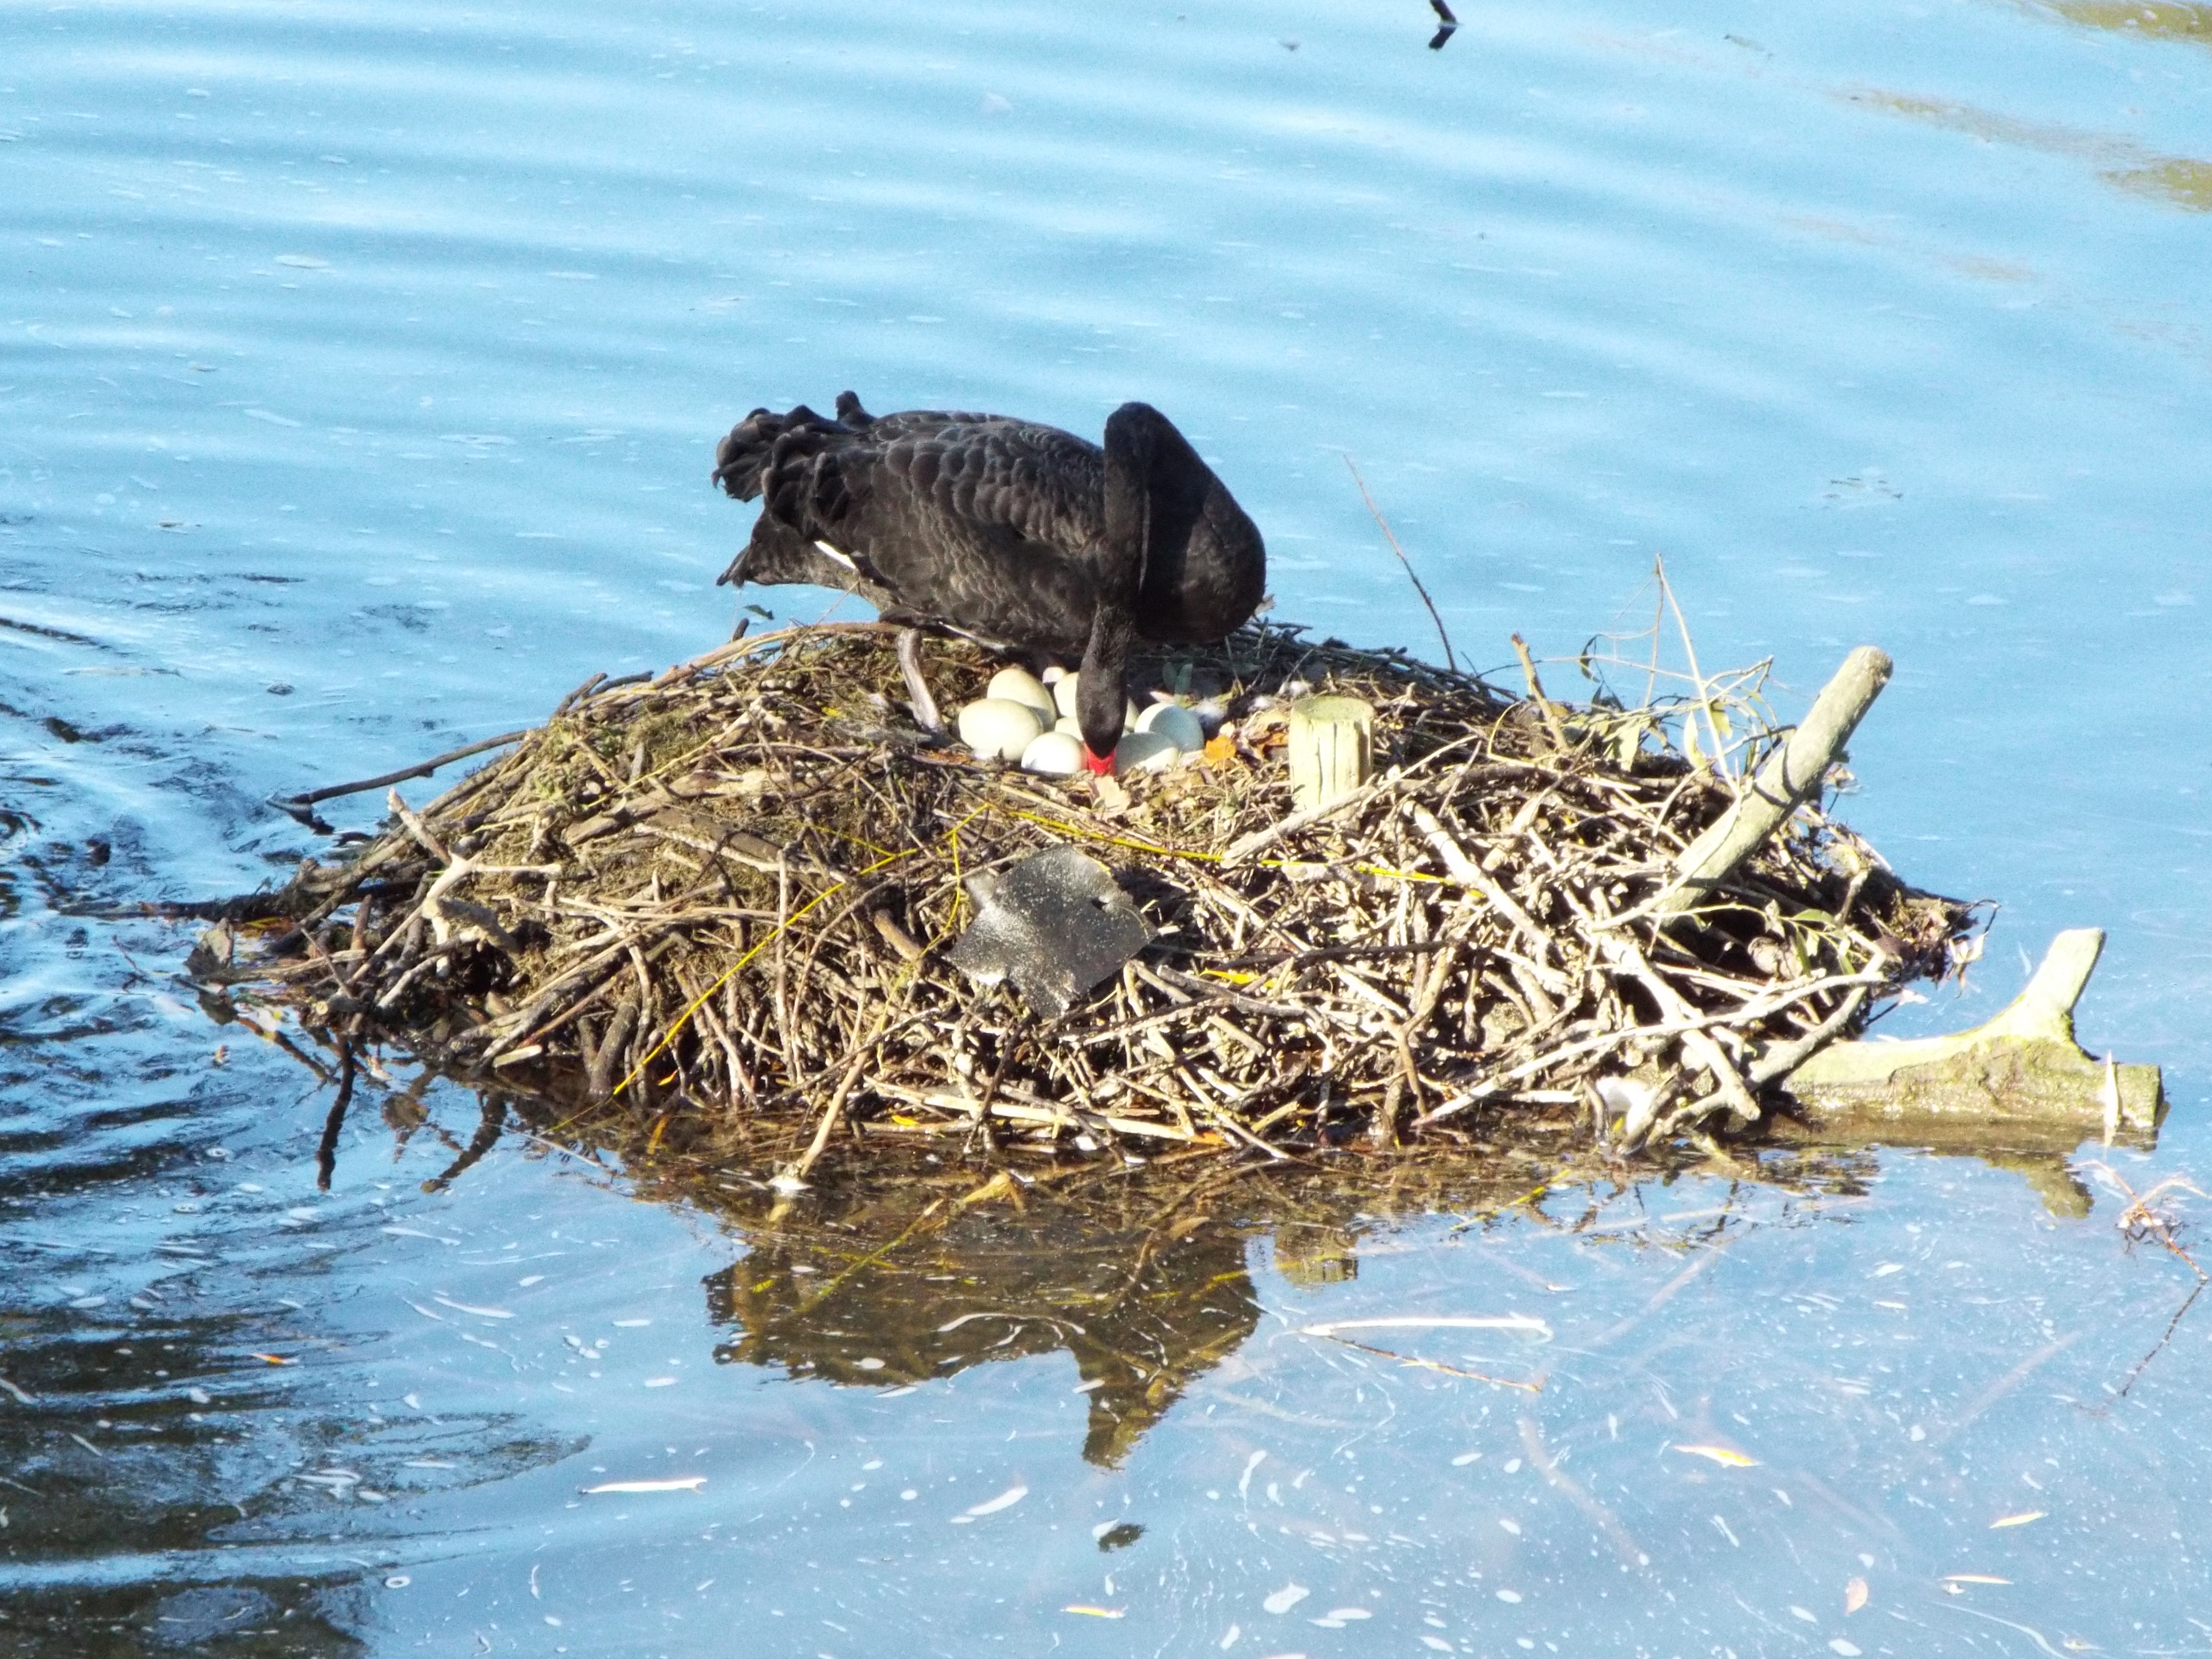
sea, bird, wildlife, eagle, fauna, vertebrate, shorebird